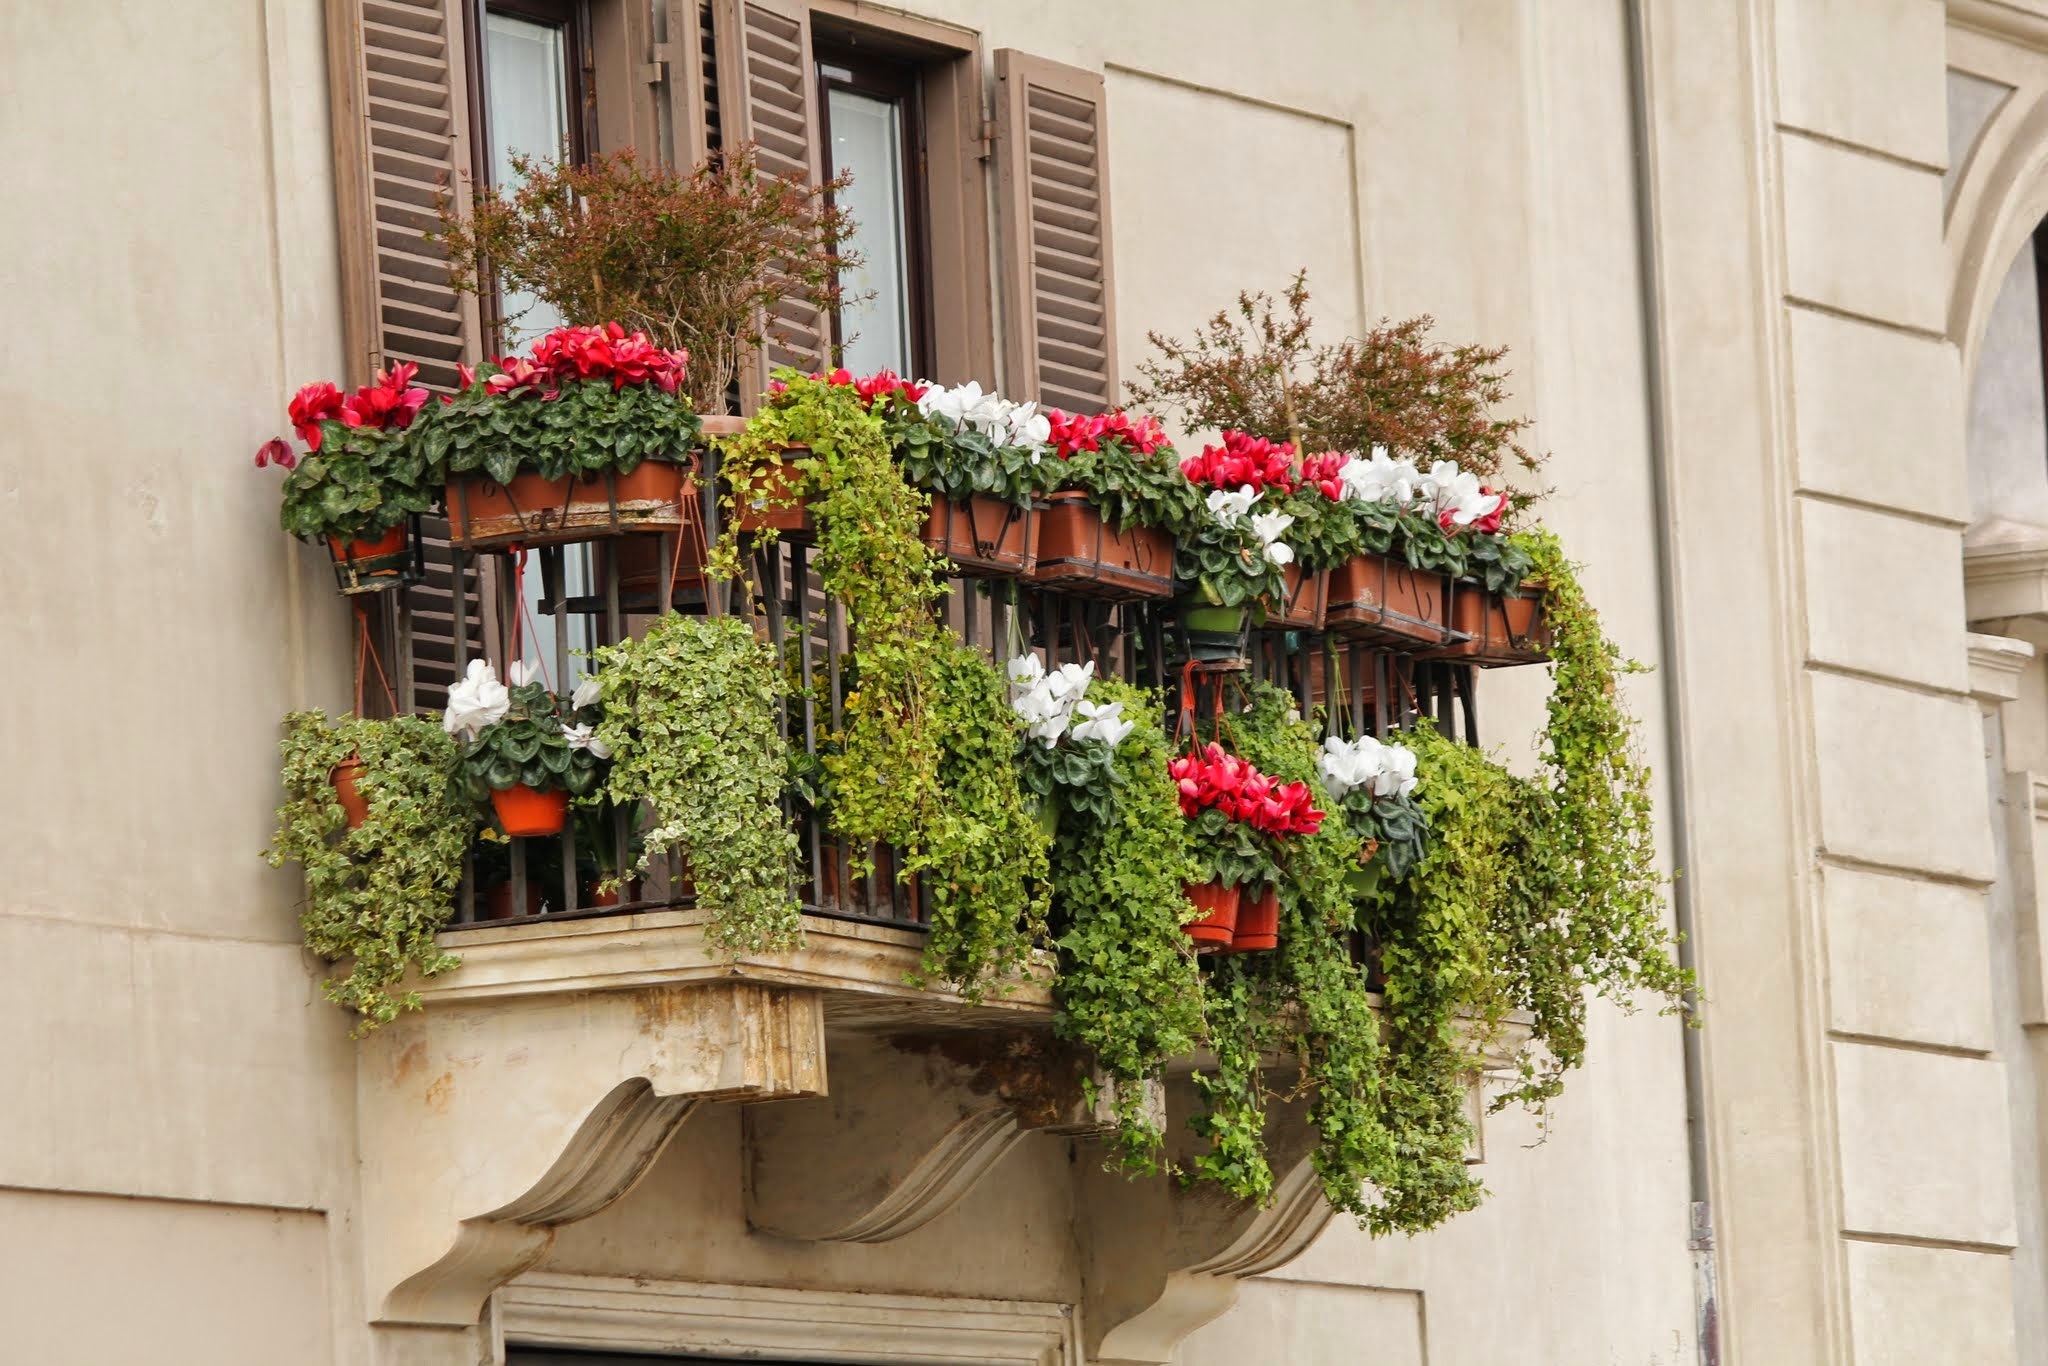
plant, flower, balcony, christmas decoration, courtyard, floristry, retail, floral design, window box, flower arranging